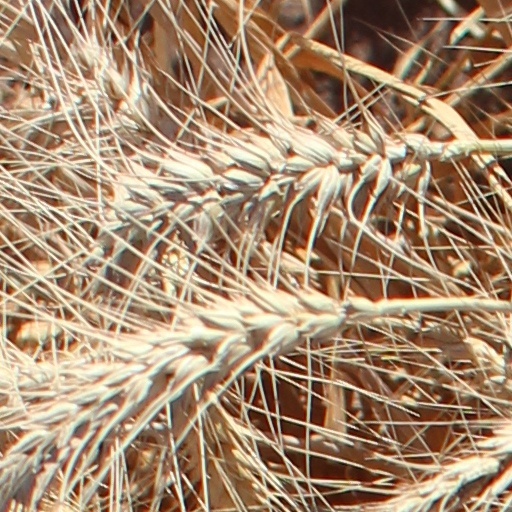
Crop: wheat